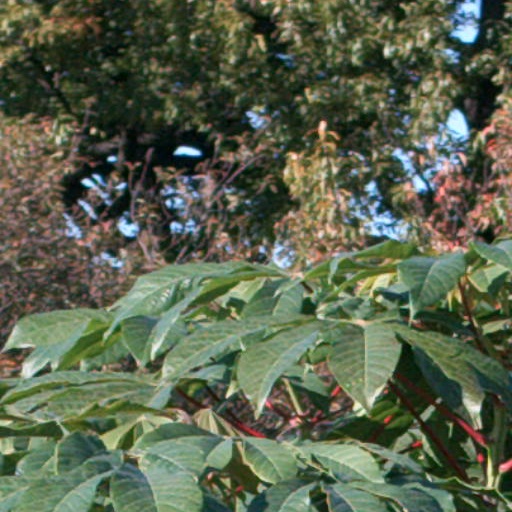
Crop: cassava